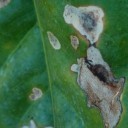
Label: Miner